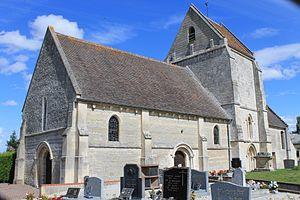
église Notre-Dame à Hubert-Folie (Calvados)
Cette liste regroupe une partie des monuments historiques du Calvados.
Hubert-Folie est une ancienne commune française, située dans le département du Calvados en région Normandie, peuplée de 352 habitants. Le 1ᵉʳ janvier 2019, elle devient commune déléguée de Castine-en-Plaine.
L'église Notre-Dame d'Hubert-Folie est une église catholique située à Hubert-Folie, en France.